John Börjeson

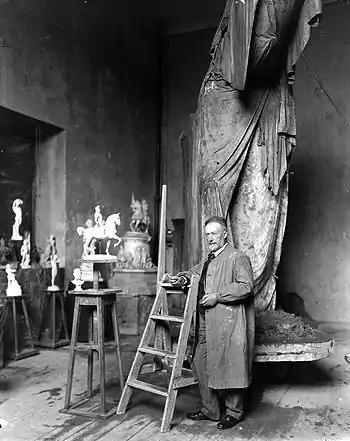
John Börjeson in his studio in Stockholm 1901

Johan Laurentius Helenus Börjeson (30 December 1835 – 29 January 1910) was a Swedish sculptor and teacher. Börjeson studied in Rome and Paris. He was a professor at Royal Swedish Academy of Arts in Stockholm 1886–1907.